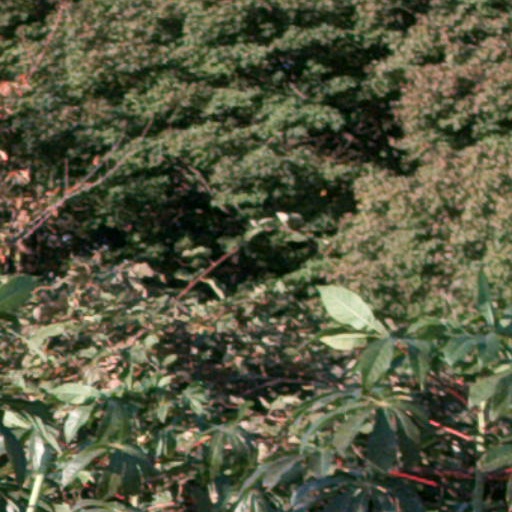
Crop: cassava